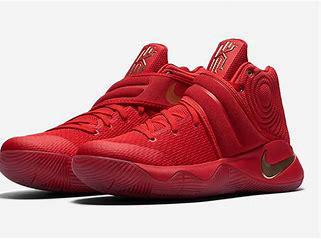
Brand: Nike
Model: Kyrie 2